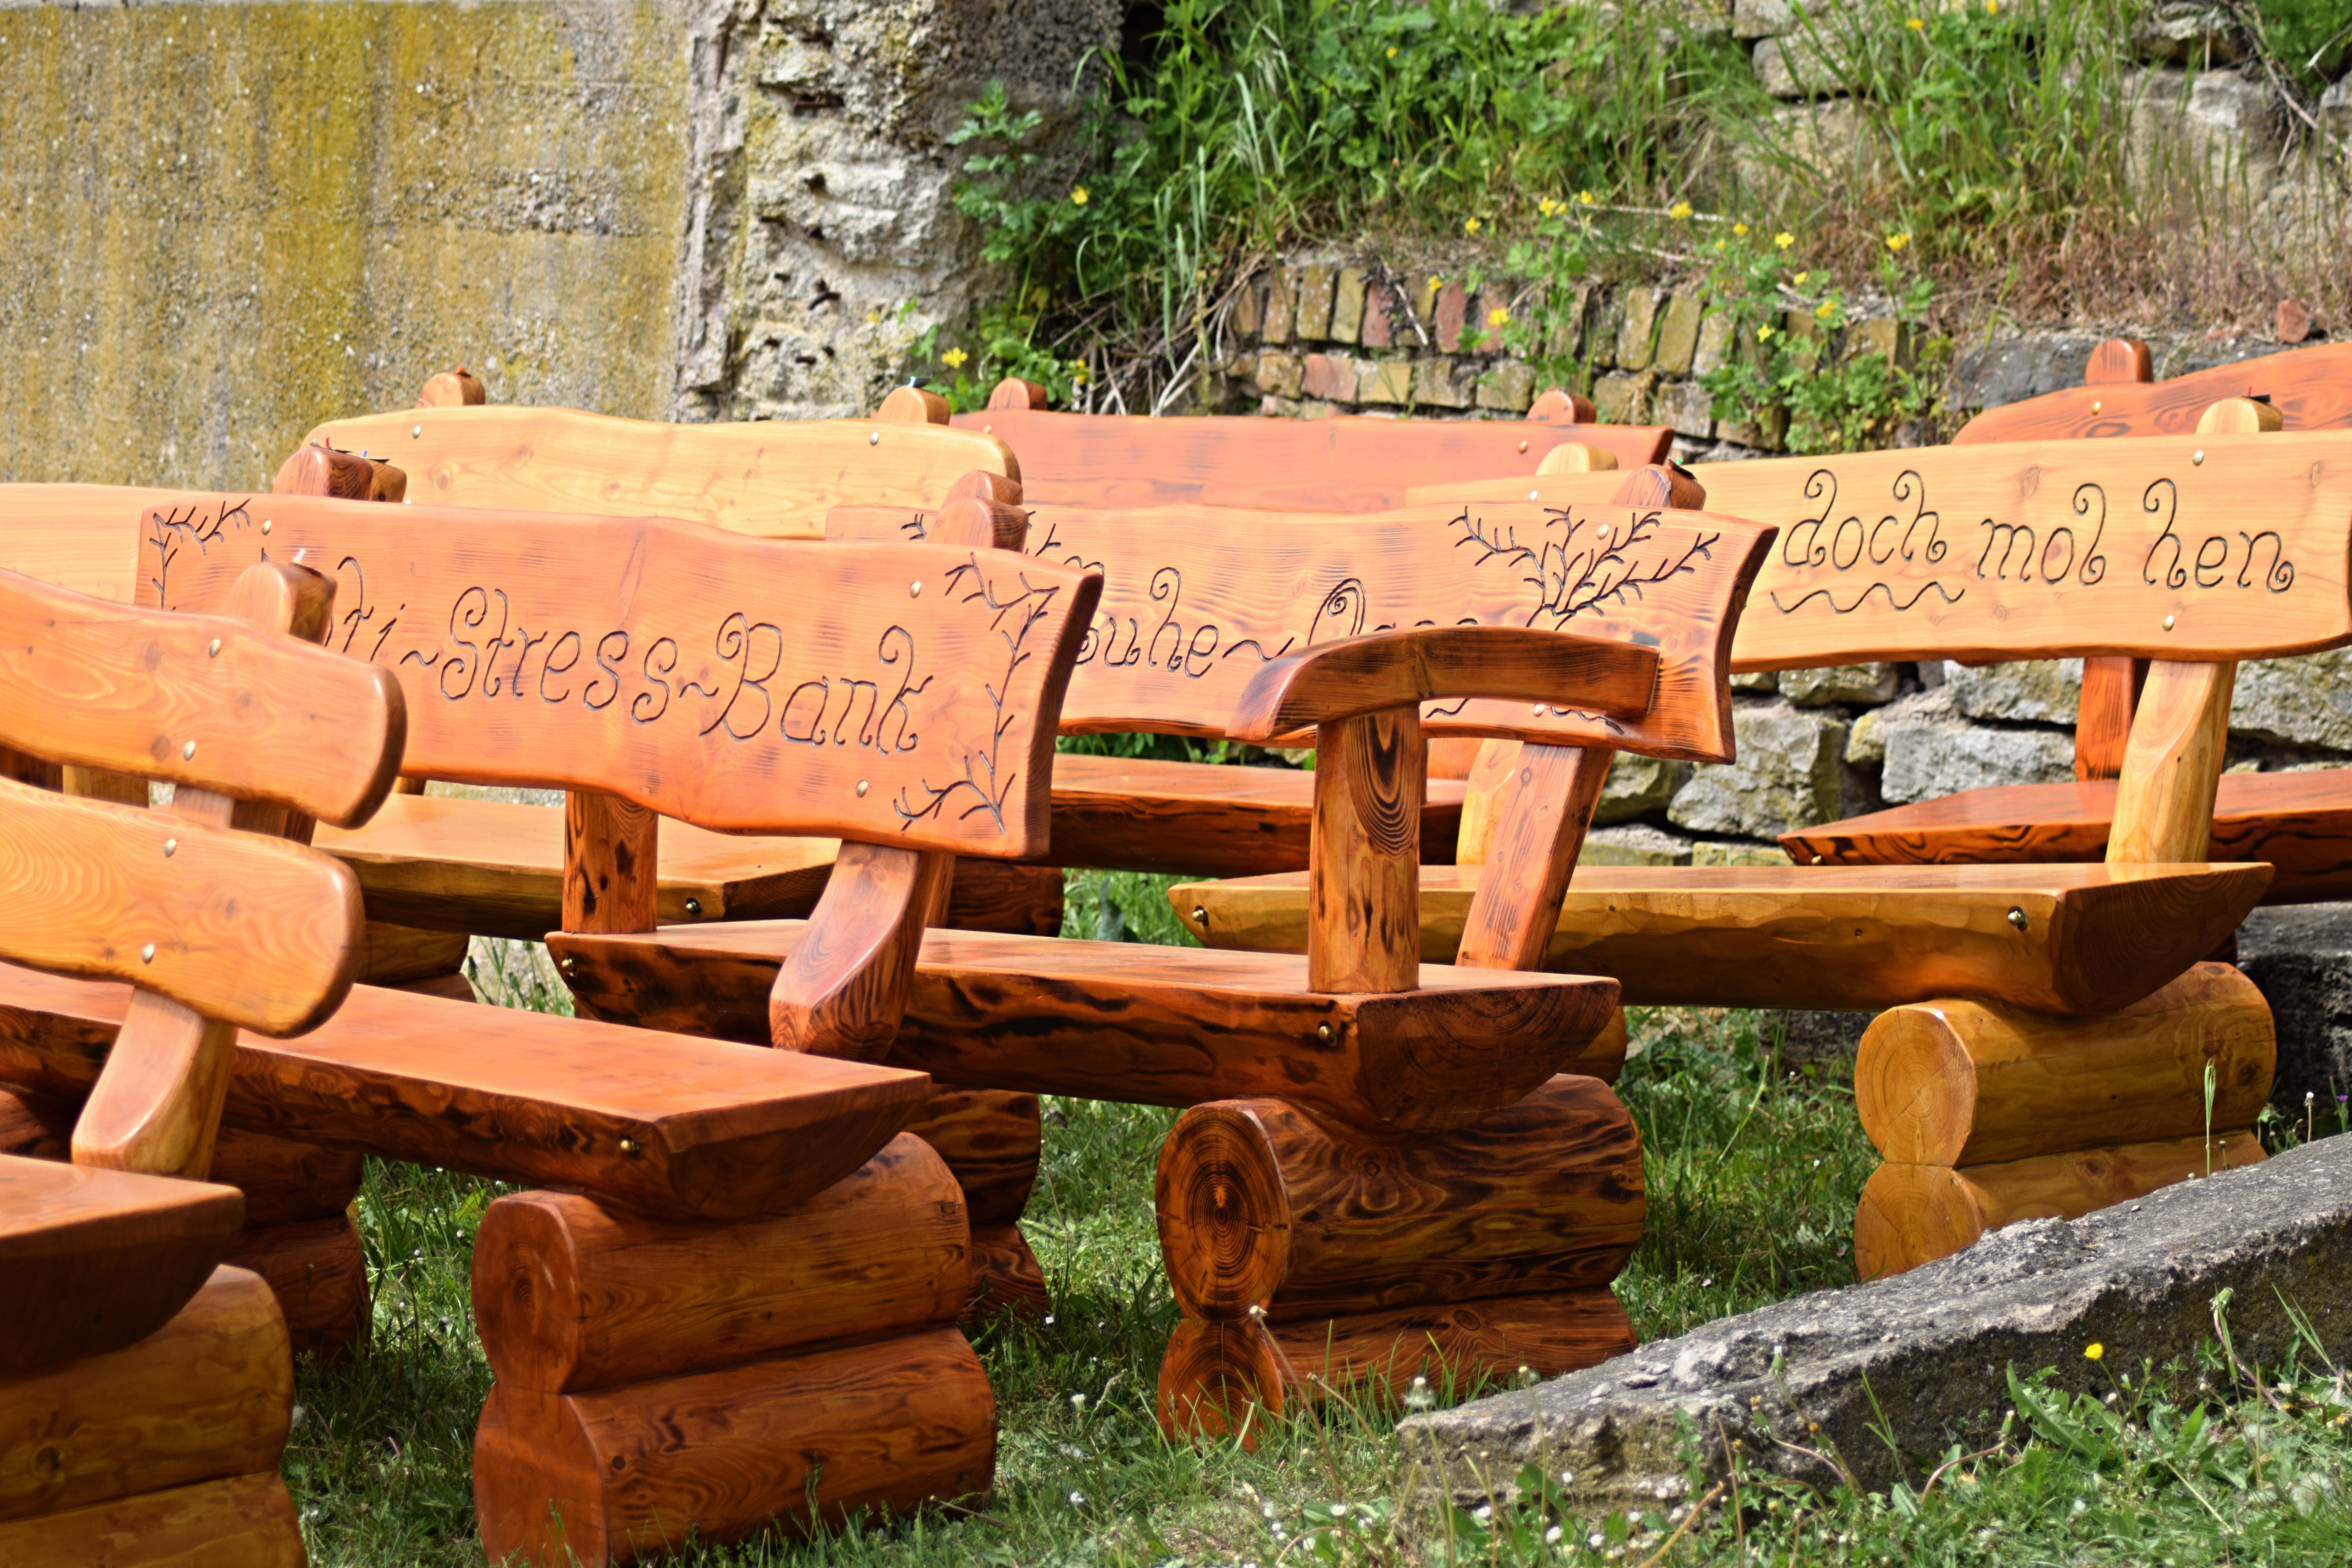
wood, vehicle, furniture, out, benches